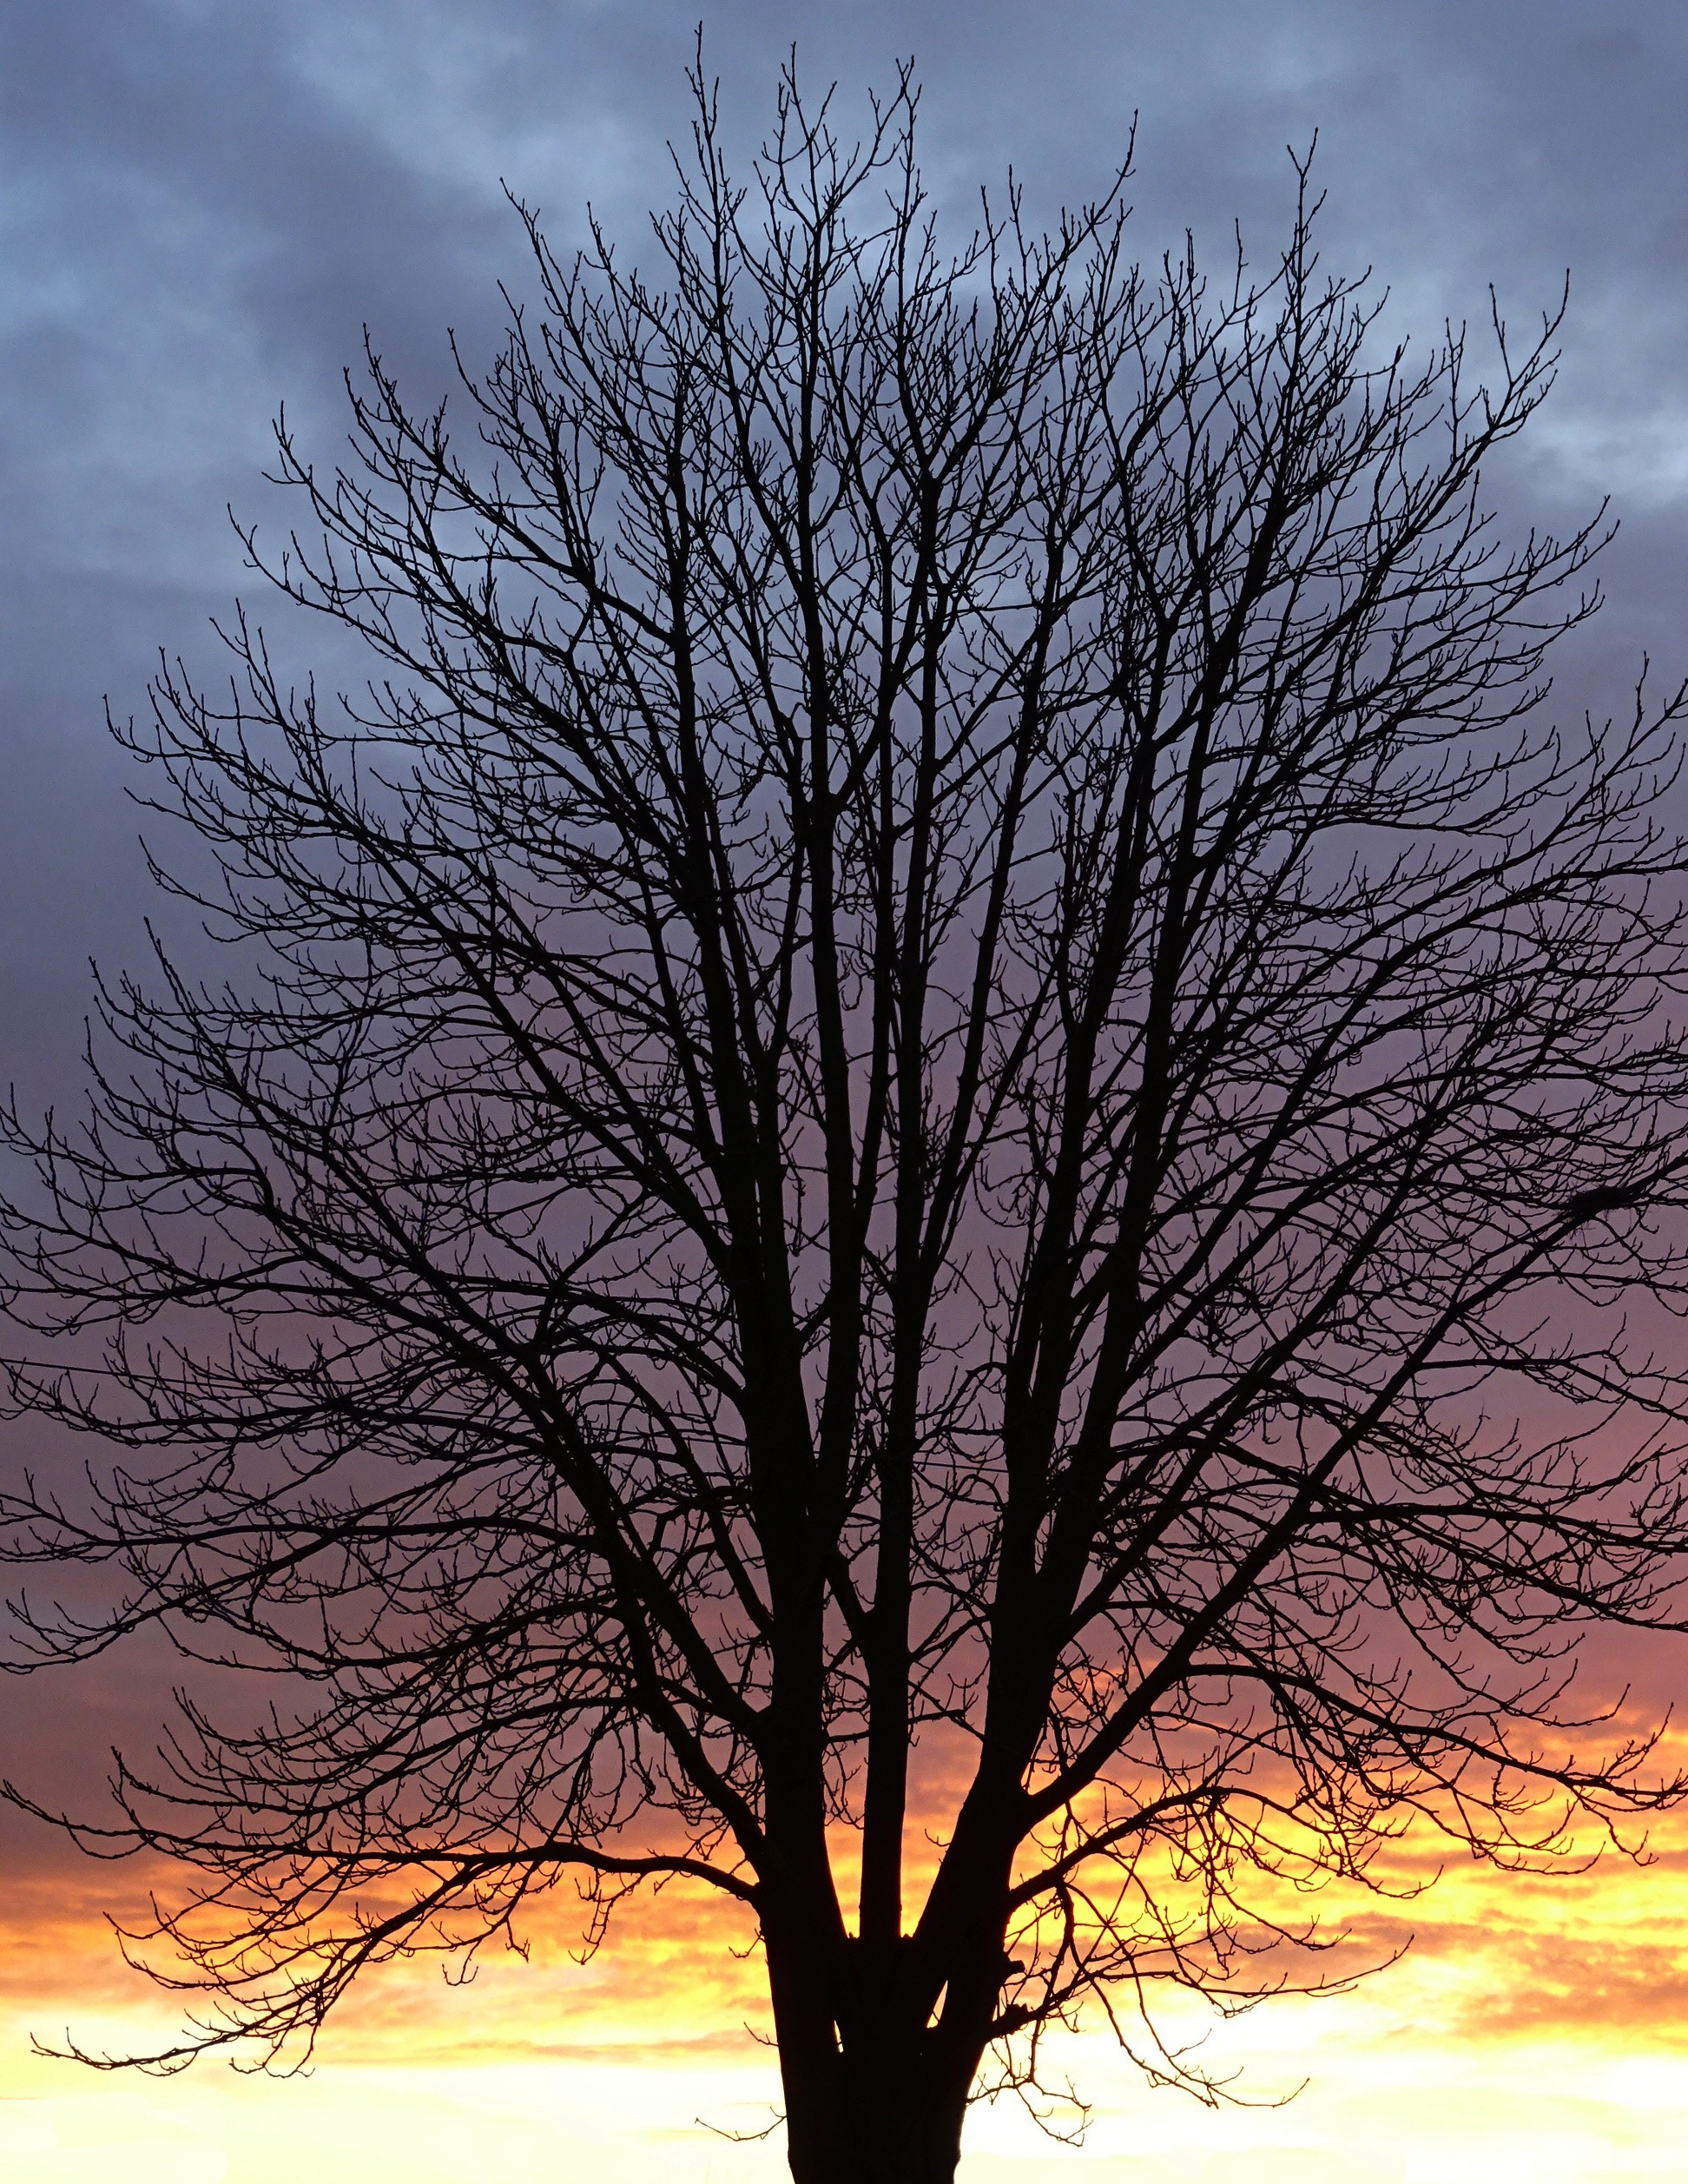
tree, nature, branch, winter, cloud, plant, sky, sunrise, sunset, sunlight, morning, dawn, dusk, evening, contrast, season, aesthetic, clouds, branches, afterglow, kahl, atmospheric phenomenon, woody plant